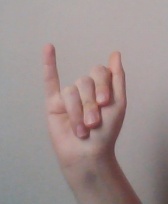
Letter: meem